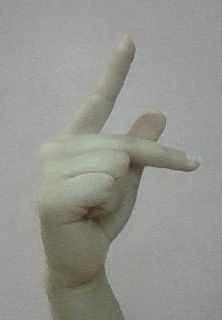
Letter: dha